Amphora

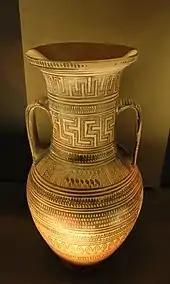
Large late Geometric Attic amphora; 725–700 BC; Louvre (Paris, France)

Besides coarse amphorae used for storage and transport, the vast majority, high-quality painted amphorae were produced in Ancient Greece in significant numbers for a variety of social and ceremonial purposes. Their design differs vastly from the more functional versions; they are typified by wide mouth and a ring base, with a glazed surface and decorated with figures or geometric shapes. They normally have a firm base on which they can stand. Panathenaic amphorae were used as prizes in the Panathenaic Festivals held between the 6th century BC to the 2nd century BC, filled with olive oil from a sacred grove. Surviving examples bear the inscription "I am one of the prizes from Athens", and usually depict the particular event they were awarded for.